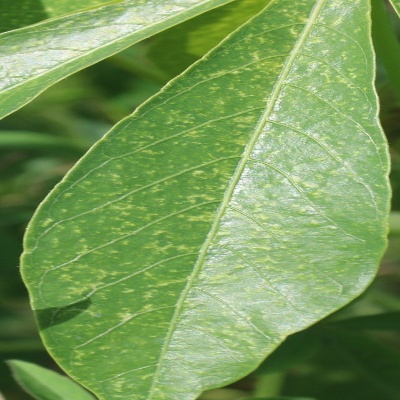
Crop: Cassava
Condition: green mite